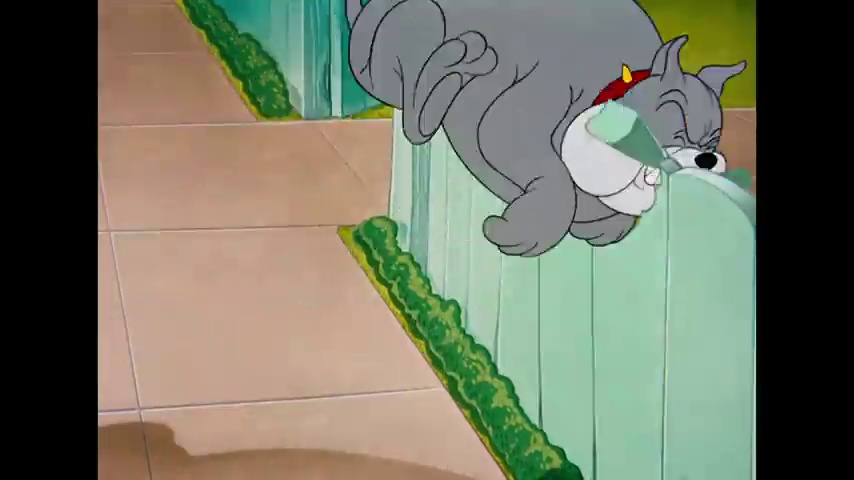
Portrait style: Cartoon Portrait